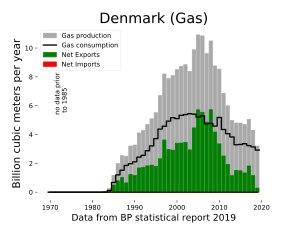
Le secteur de l'énergie au Danemark bénéficie de ressources naturelles fossiles importantes, mais en voie d'épuisement, et de ressources renouvelables ; les ressources primaires utilisées se répartissaient en 2018 en 61,5 % de combustibles fossiles et 35,9 % d'énergies renouvelables. Le degré d'autosuffisance énergétique du Danemark décline d'année en année : 154 % en 2005, 120 % en 2010, 83 % en 2016.